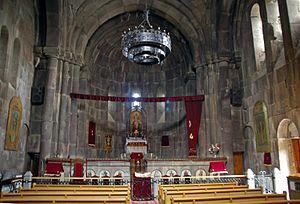
Ketcharis ou Kecharis, ou également Ketcharouk ou Ketcharouyk, est un monastère arménien situé à Tsakhkadzor, dans le marz de Kotayk, en Arménie. Cet important centre médiéval d'enseignement a été construit entre les XIᵉ et XIIIᵉ siècles par diverses familles de la noblesse arménienne. Le site se compose de trois églises, dont une dotée d'un gavit, de deux chapelles, et est complété par une quatrième église quelque peu à l'écart. Sa rénovation s'est achevée en 2001.